The Rabin Memoirs

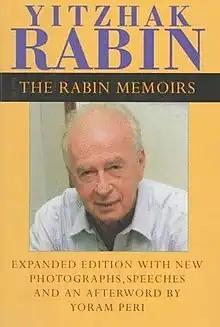

The Rabin Memoirs (Hebrew: פנקס שירות Service Notebook) is an autobiography and a memoir of Yitzhak Rabin published in 1979, which Rabin co-authored with journalist Dov Goldstein. The book made a number of scandals at the time, due to the blunt language it used to describe different figures from the political leadership of Israel at the time, and especially due to a description of Shimon Peres, Rabin's political rival, as "an indefatigable subversive" (or "tireless schemer," Hebrew: "החתרן הבלתי נלאה"), a nickname that stuck to the latter. The book was published in two volumes.